Wisdom of the Pretzel

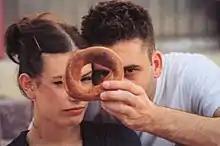

Wisdom of the Pretzel (original Hebrew title: "Hochmat HaBeygale") is a 2002 Israeli comedy film directed by Ilan Heitner. "Wisdom of the Pretzel" is a film adaptation of a best-selling Israeli novel.